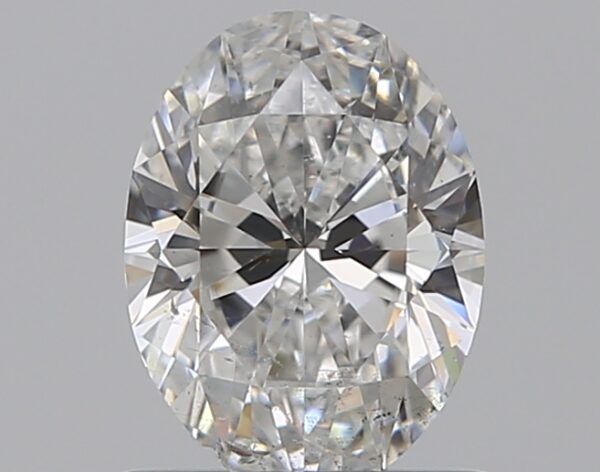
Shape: oval
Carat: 0.8
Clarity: SI1
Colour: F
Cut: EX
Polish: EX
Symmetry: EX
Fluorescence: N
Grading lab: GIA
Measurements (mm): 7.05 x 5.25 x 3.26